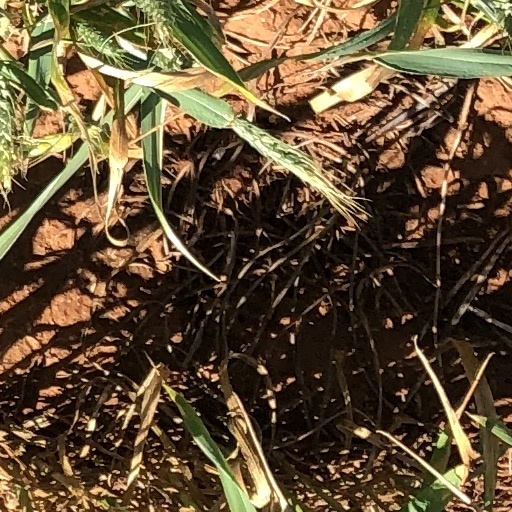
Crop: wheat